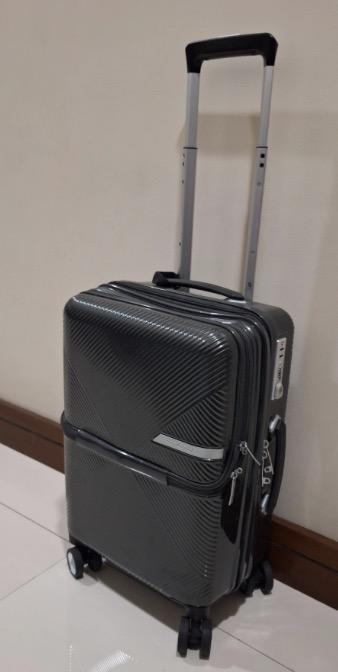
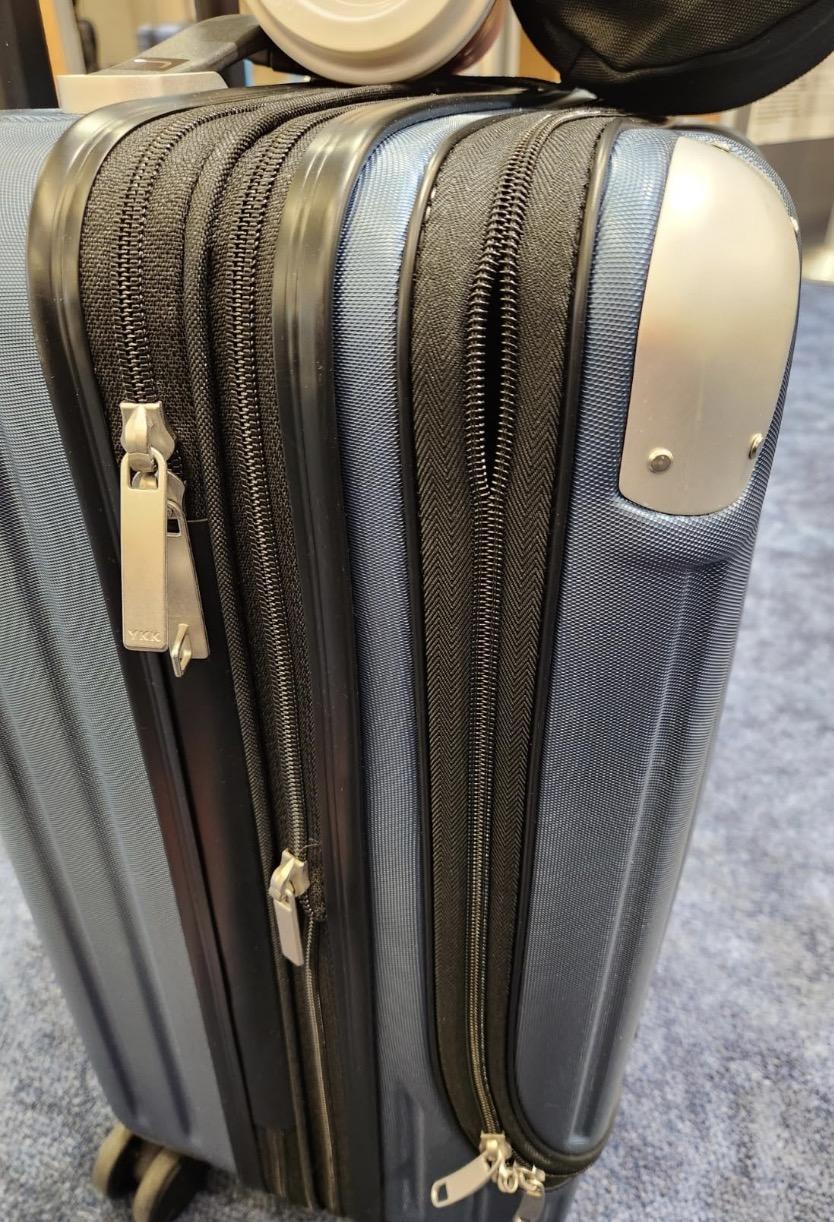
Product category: items_tea
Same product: no